Exemplum

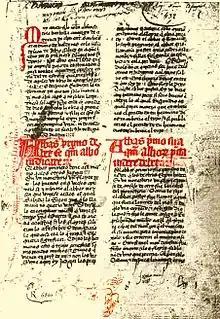
A page from "" by

An exemplum (Latin for "example", exempla, "exempli gratia" = "for example", abbr.: "e.g.") is a moral anecdote, brief or extended, real or fictitious, used to illustrate a point. The word is also used to express an action performed by another and used as an example or model.